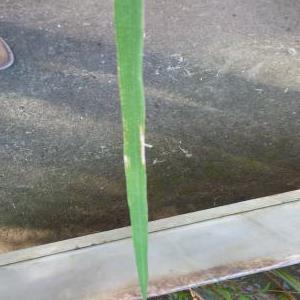
Disease: Bacterialblight